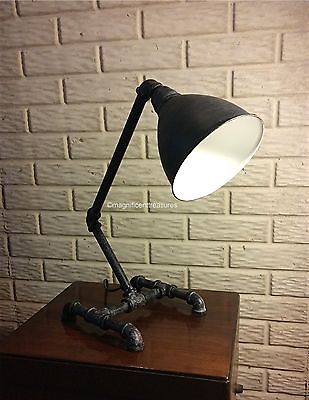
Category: lamp